Michael Shenstone

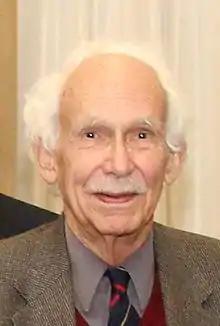
Shenstone in 2012

He served in a variety of senior diplomatic posts, including as Canada′s ambassador to Saudi Arabia; Canada′s ambassador to Austria; Canada′s representative to NATO - Warsaw Pact disarmament negotiations, and was the Department of Foreign Affairs director-general of African and Middle Eastern Affairs.